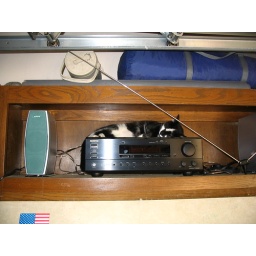
The cat sleeping in the garage